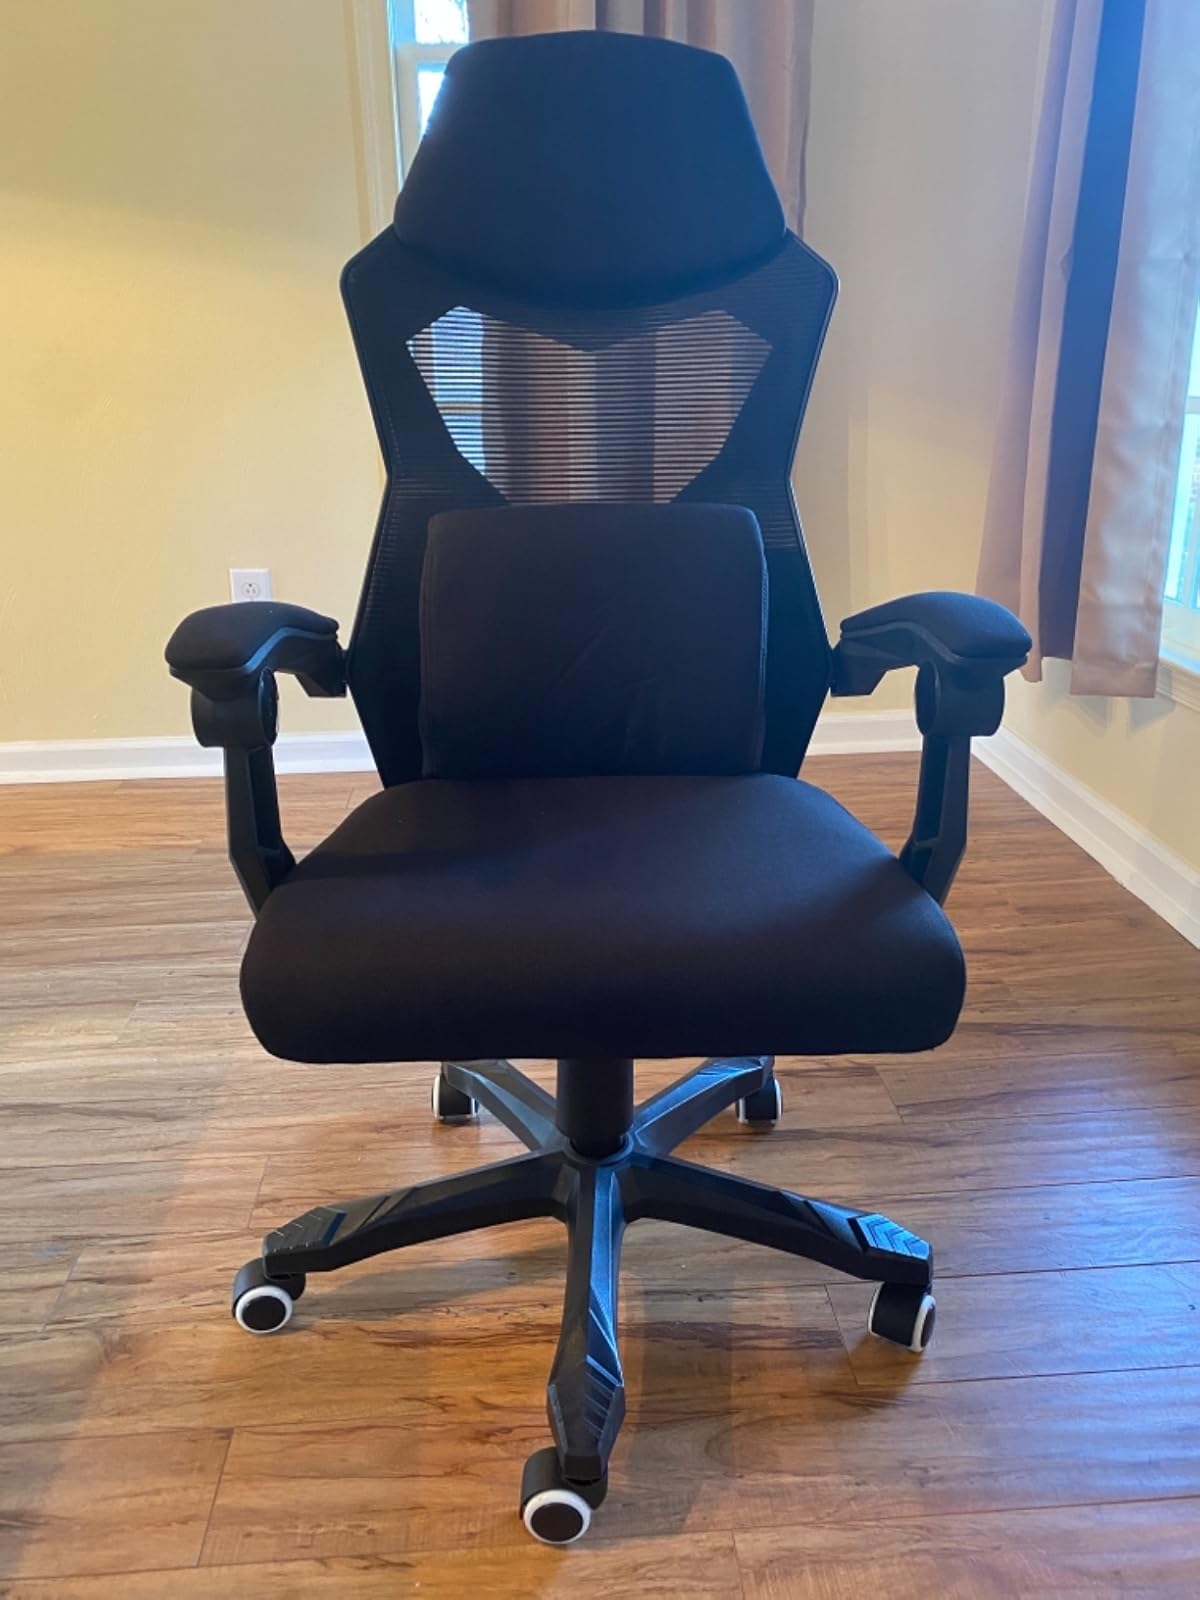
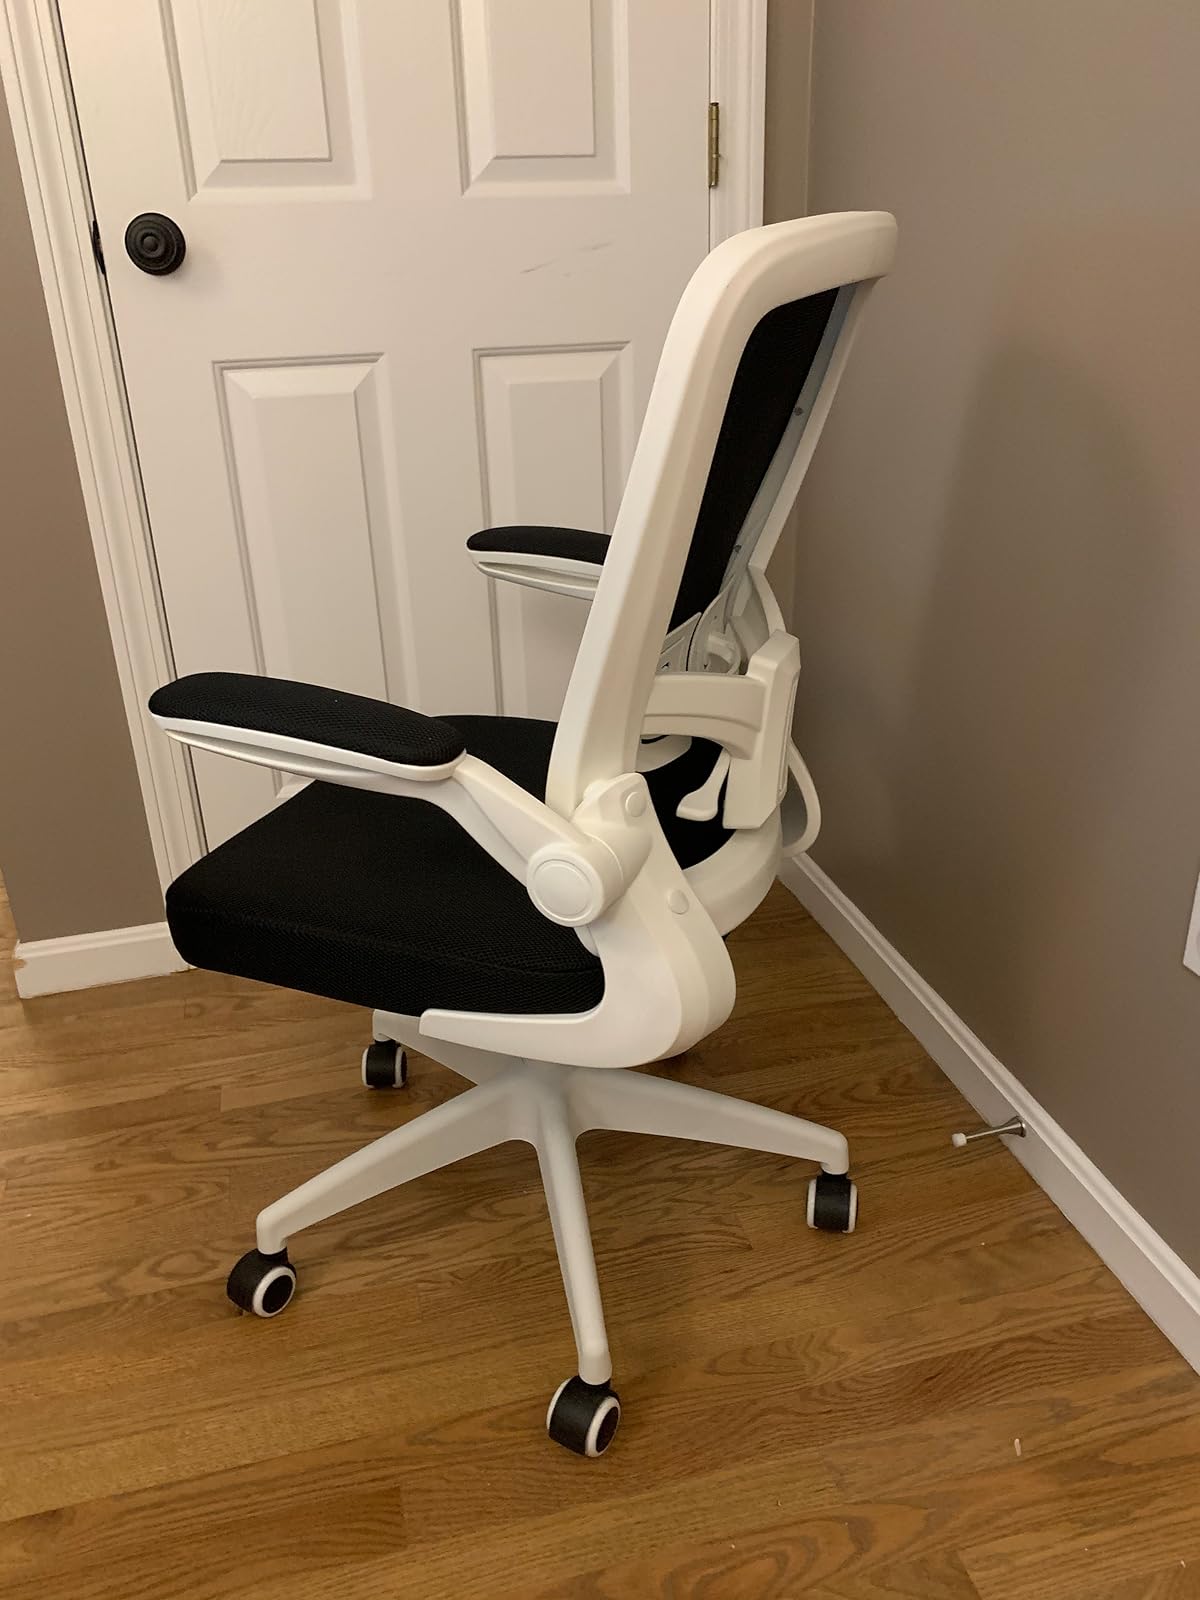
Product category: items_chair
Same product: no